Haridwar

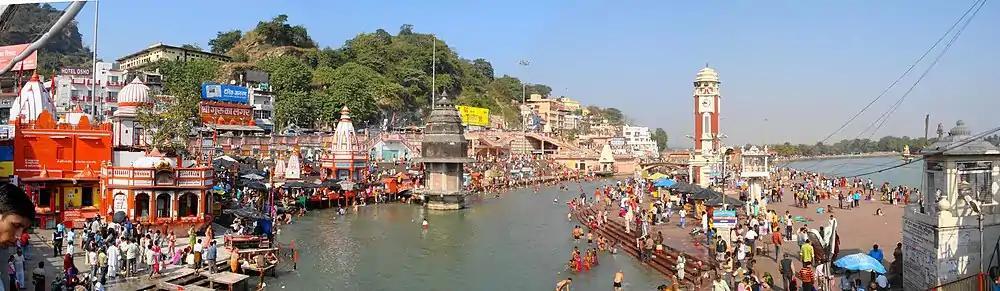
Panoramic view of Har ki Pauri

In the Vana Parva of the Mahabharata, where sage Dhaumya tells Yudhishthira about the tirthas of India, Gangadvāra, i.e., Haridwar and Kankhal, have been referred to, the text also mentions that Sage Agastya did penance (an act showing sorrow or regret for sin) here, with the help of his wife, Lopamudra (the princess of Vidharba).